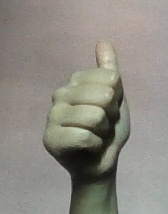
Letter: aleff